Lower Saxony

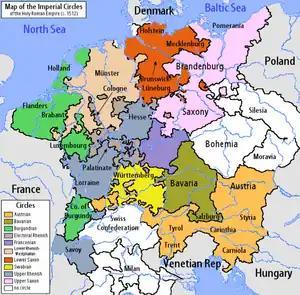
Imperial circles at the start of the 16th century. Red: the Lower Saxon Circle, light brown: the Lower Rhenish-Westphalian Circle

The name and coat of arms of the present state go back to the Germanic tribe of Saxons. During the Migration Period some of the Saxon peoples left their homeland in Holstein about the 3rd century and pushed southwards over the Elbe, where they expanded into the sparsely populated regions in the rest of the lowlands, in present-day Northwest Germany and the northeastern part of what is now the Netherlands. From about the 7th century the Saxons had occupied a settlement area that roughly corresponds to the present state of Lower Saxony, of Westphalia and a number of areas to the east, for example, in what is now west and north Saxony-Anhalt. The land of the Saxons was divided into about 60 "Gaue". The Frisians had not moved into this region; for centuries they preserved their independence in the most northwesterly region of the present-day Lower Saxon territory. The original language of the folk in the area of Old Saxony was West Low German, one of the varieties of language in the Low German dialect group.